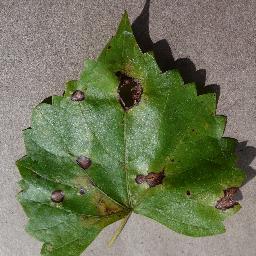
Label: Grape___Black_rot